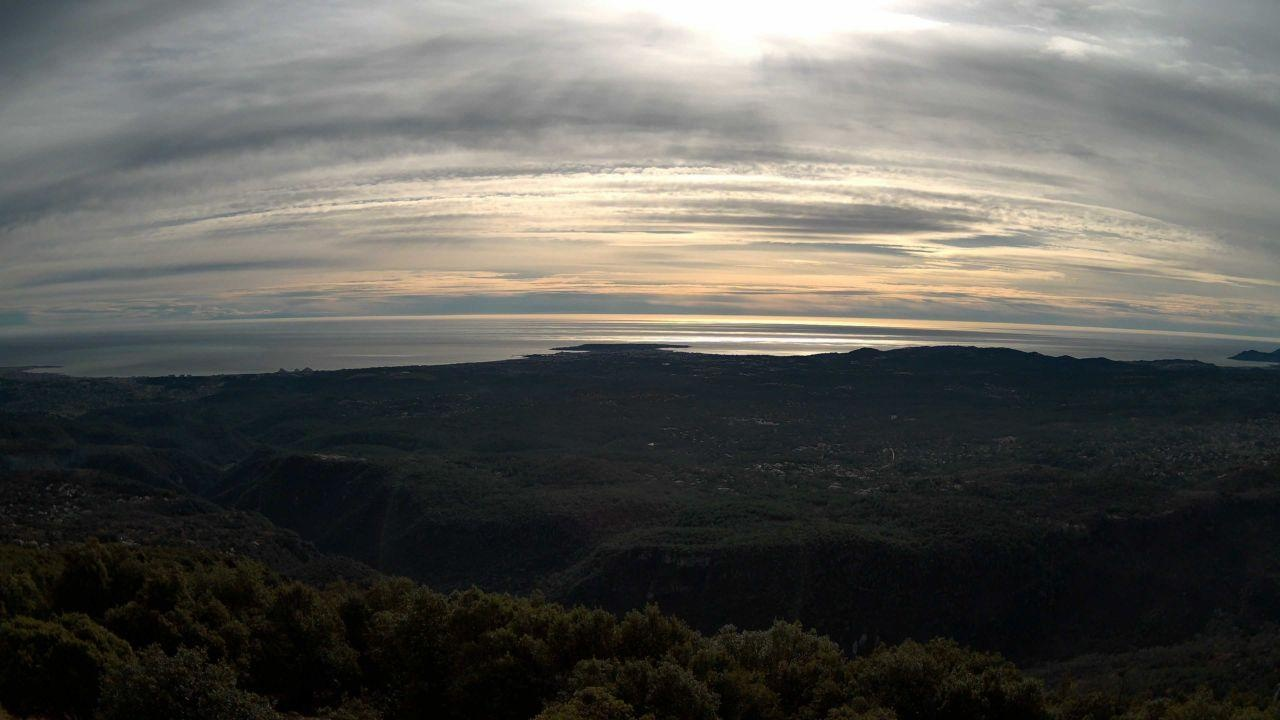
Fire: no
Smoke: no